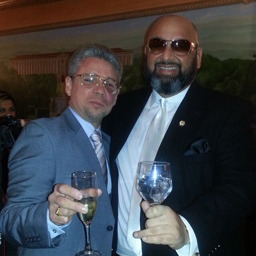
my good friend having a drink while i have a glass of water at a party !